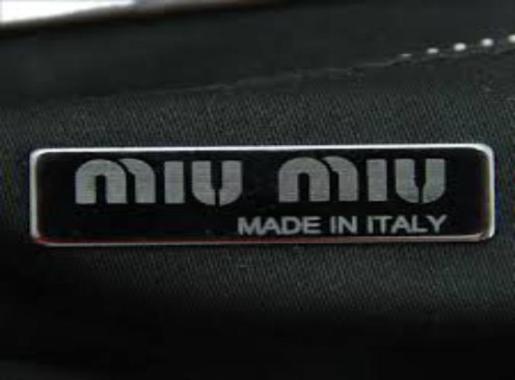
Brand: miu miu
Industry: Clothes